Suuwassea

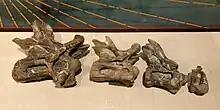
Fifth and third to first cervical vertebrae

"Suuwassea" is a dicraeosaurid, estimated to have reached in length and in body mass, characterized by skull and axial skeleton features it shares with Diplodocidae and Dicraeosauridae though it is too primitive to pertain to any of the latter clades. The herbivore differs from dicraeosaurids in the unfused state of the frontal, and from diplodocids in the arrangement of bones around the foramen magnum, though it possesses a greater number of similarities with the latter than with clade Dicraeosauridae.